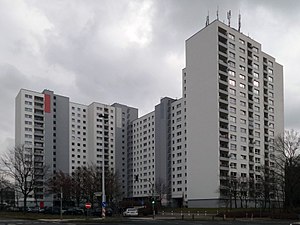
Darmstadt-Kranichstein
Bebyggelse i Darmstadt-Kranichstein
Kranichstein er en nordlig bydel af Darmstadt.